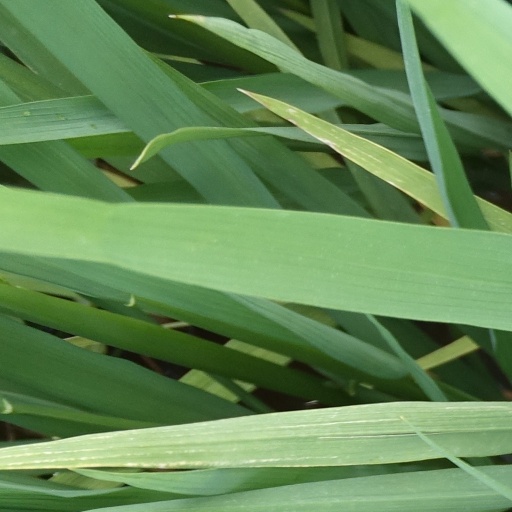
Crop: rice